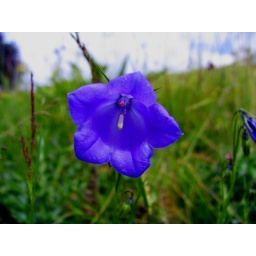
Simple mountain flower in Slovenian Alps.